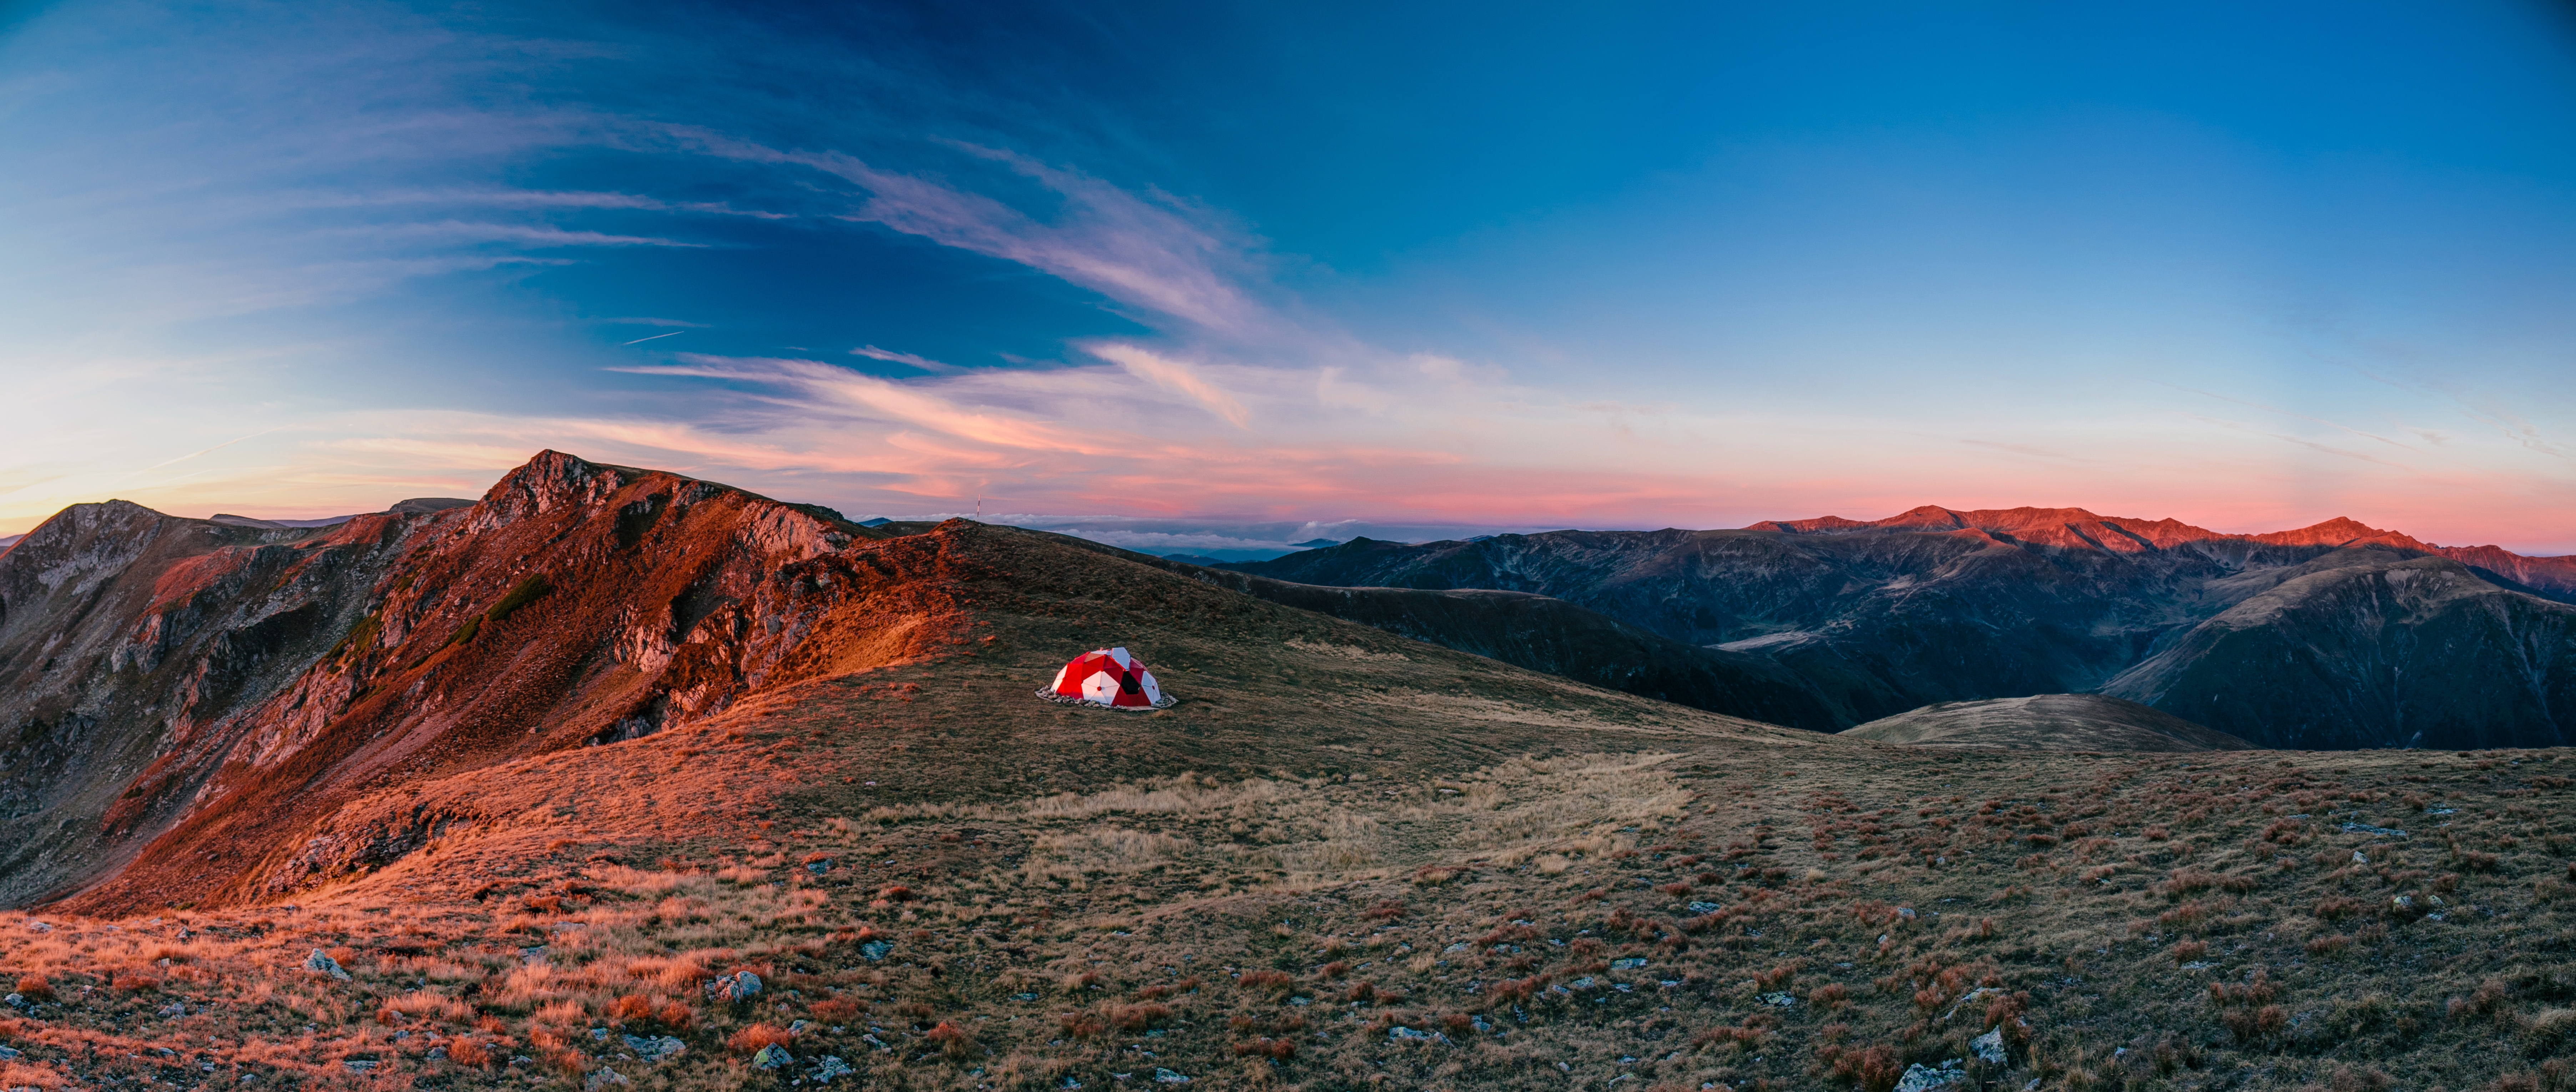
landscape, nature, horizon, wilderness, mountain, cloud, sky, sunrise, sunset, hill, dawn, mountain range, dusk, ridge, summit, plateau, landform, geographical feature, mountainous landforms